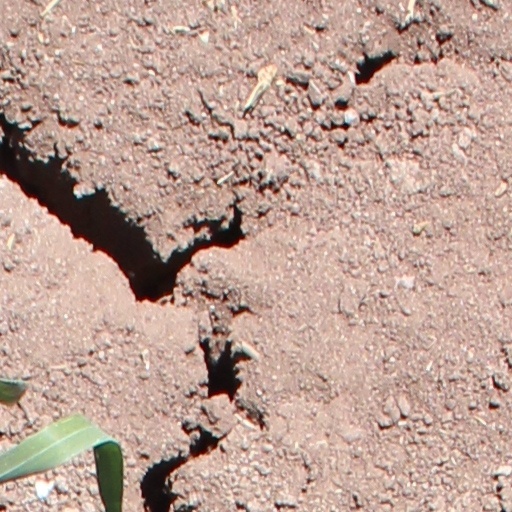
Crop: wheat